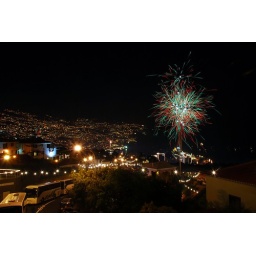
The clock strikes 12 and the fireworks begin. We were on a hotel balcony in Funchal.